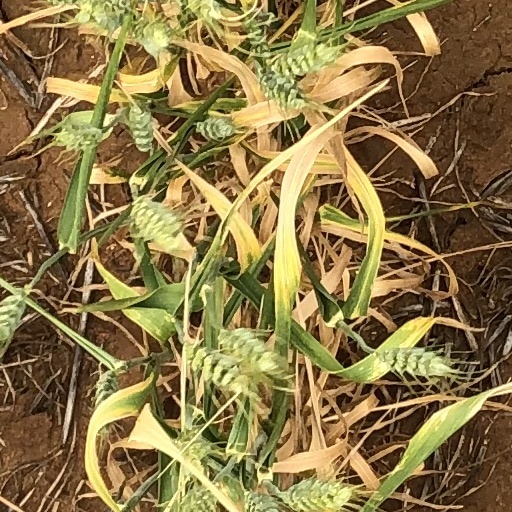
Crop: wheat